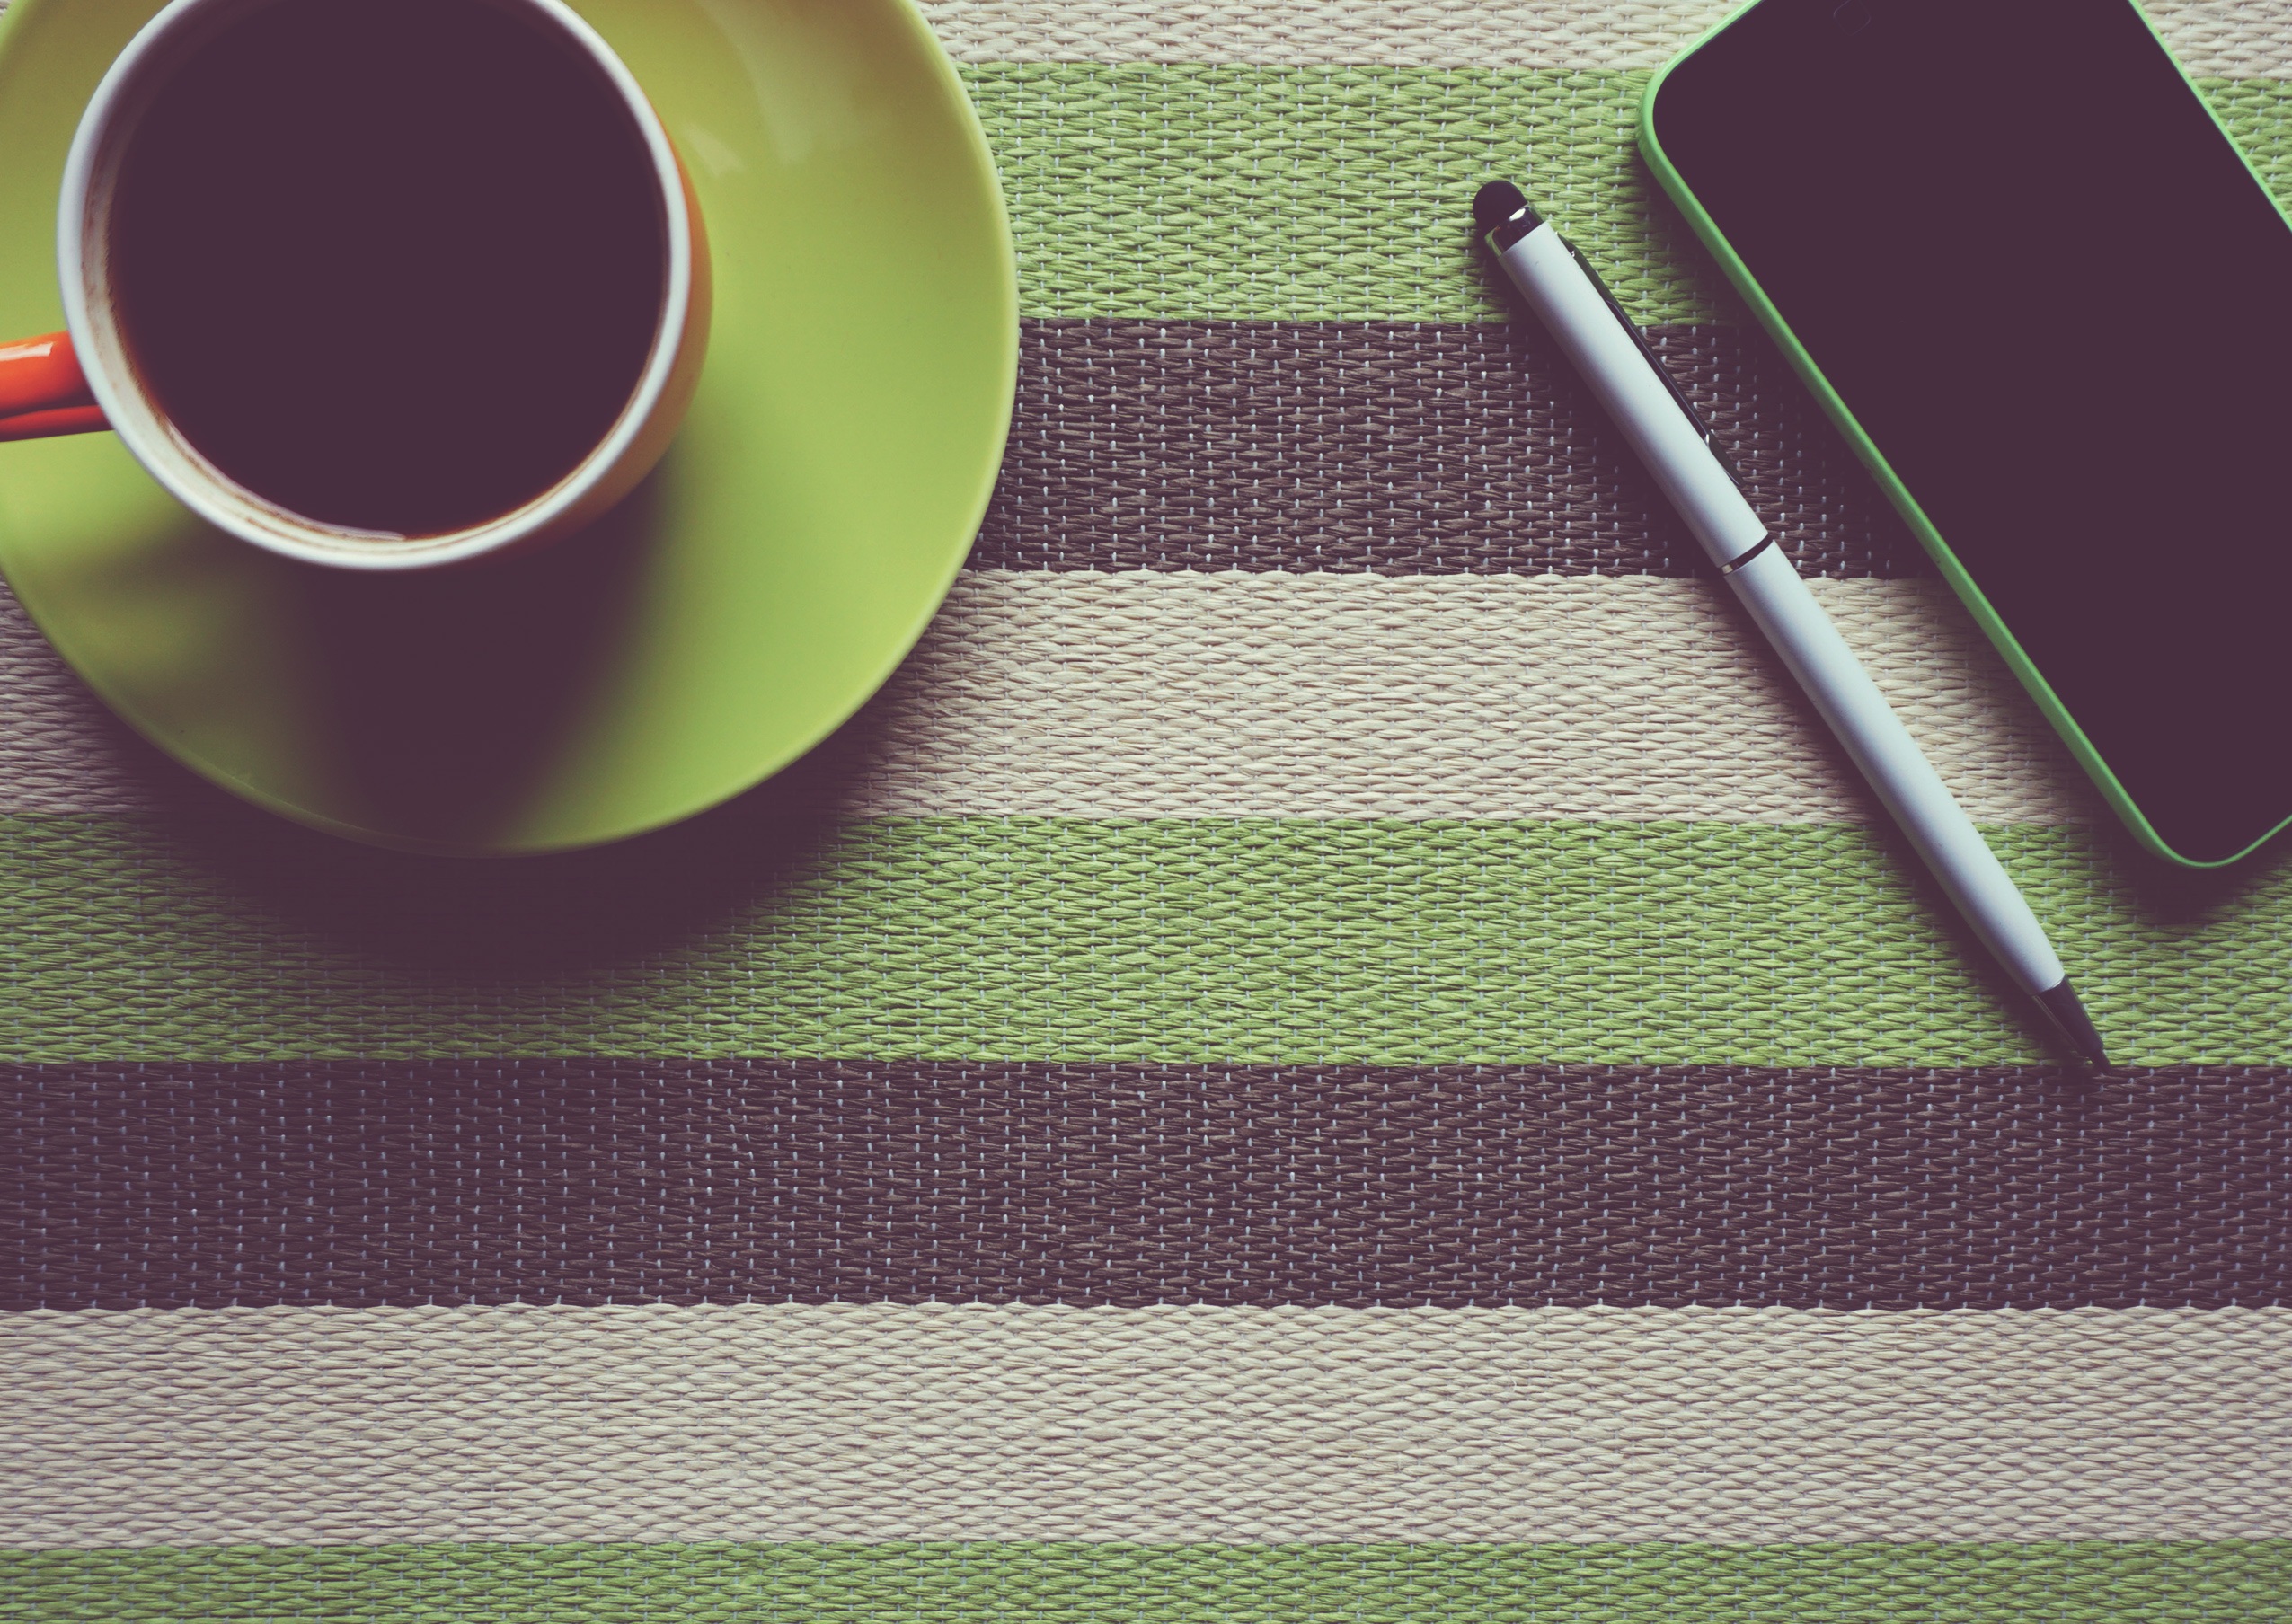
notebook, work, table, creative, coffee, technology, purple, notepad, orange, pattern, green, phone, color, workspace, office, professional, profession, material, coffee table, circle, tablecloth, cup of coffee, textile, art, background, creativity, design, wooden, freelancer, shape, job, network, workplace, flooring, creative office